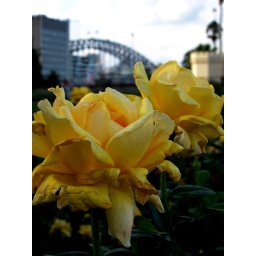
Two yellow roses in the Sydney botanical gardens. Sydney harbour bridge in the background.